Vehicular harbour crossings in Hong Kong

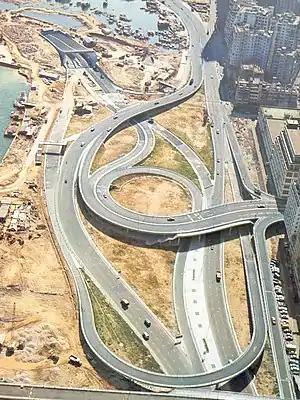
The area around the Hong Kong Island entrance of the Cross-Harbour Tunnel in the 1970s; the tunnel was under construction.

Prior to the opening of the Cross-Harbour Tunnel, vehicular traffic travelling across the Victoria Harbour relied on ferry services as early as 1933. The Cross-Harbour Tunnel opened in 1972. The ever increasing population in Hong Kong and improving prosperity made the construction of further tunnels a necessity. The harbour crossing ferry services continued on until 1998 when Hongkong and Yaumati Ferry ceased to operate these ferry services.